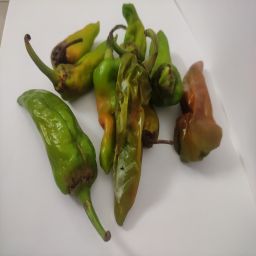
Crop: New Mexico Green Chile
Quality: Damaged